Isotta Nogarola

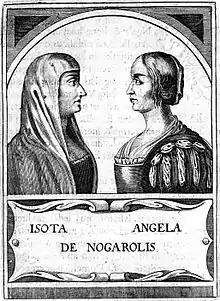
Depiction of Isotta Nogarola with her aunt, poet Angela Nogarola

Isotta Nogarola (1418–1466) was an Italian writer and intellectual who is said to be the first major female humanist and one of the most important humanists of the Italian Renaissance. She inspired generations of artists and writers, among them Lauro Quirini and , and contributed to a centuries-long debate in Europe on gender and the nature of women.